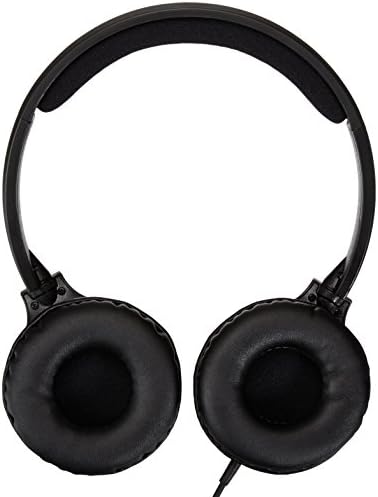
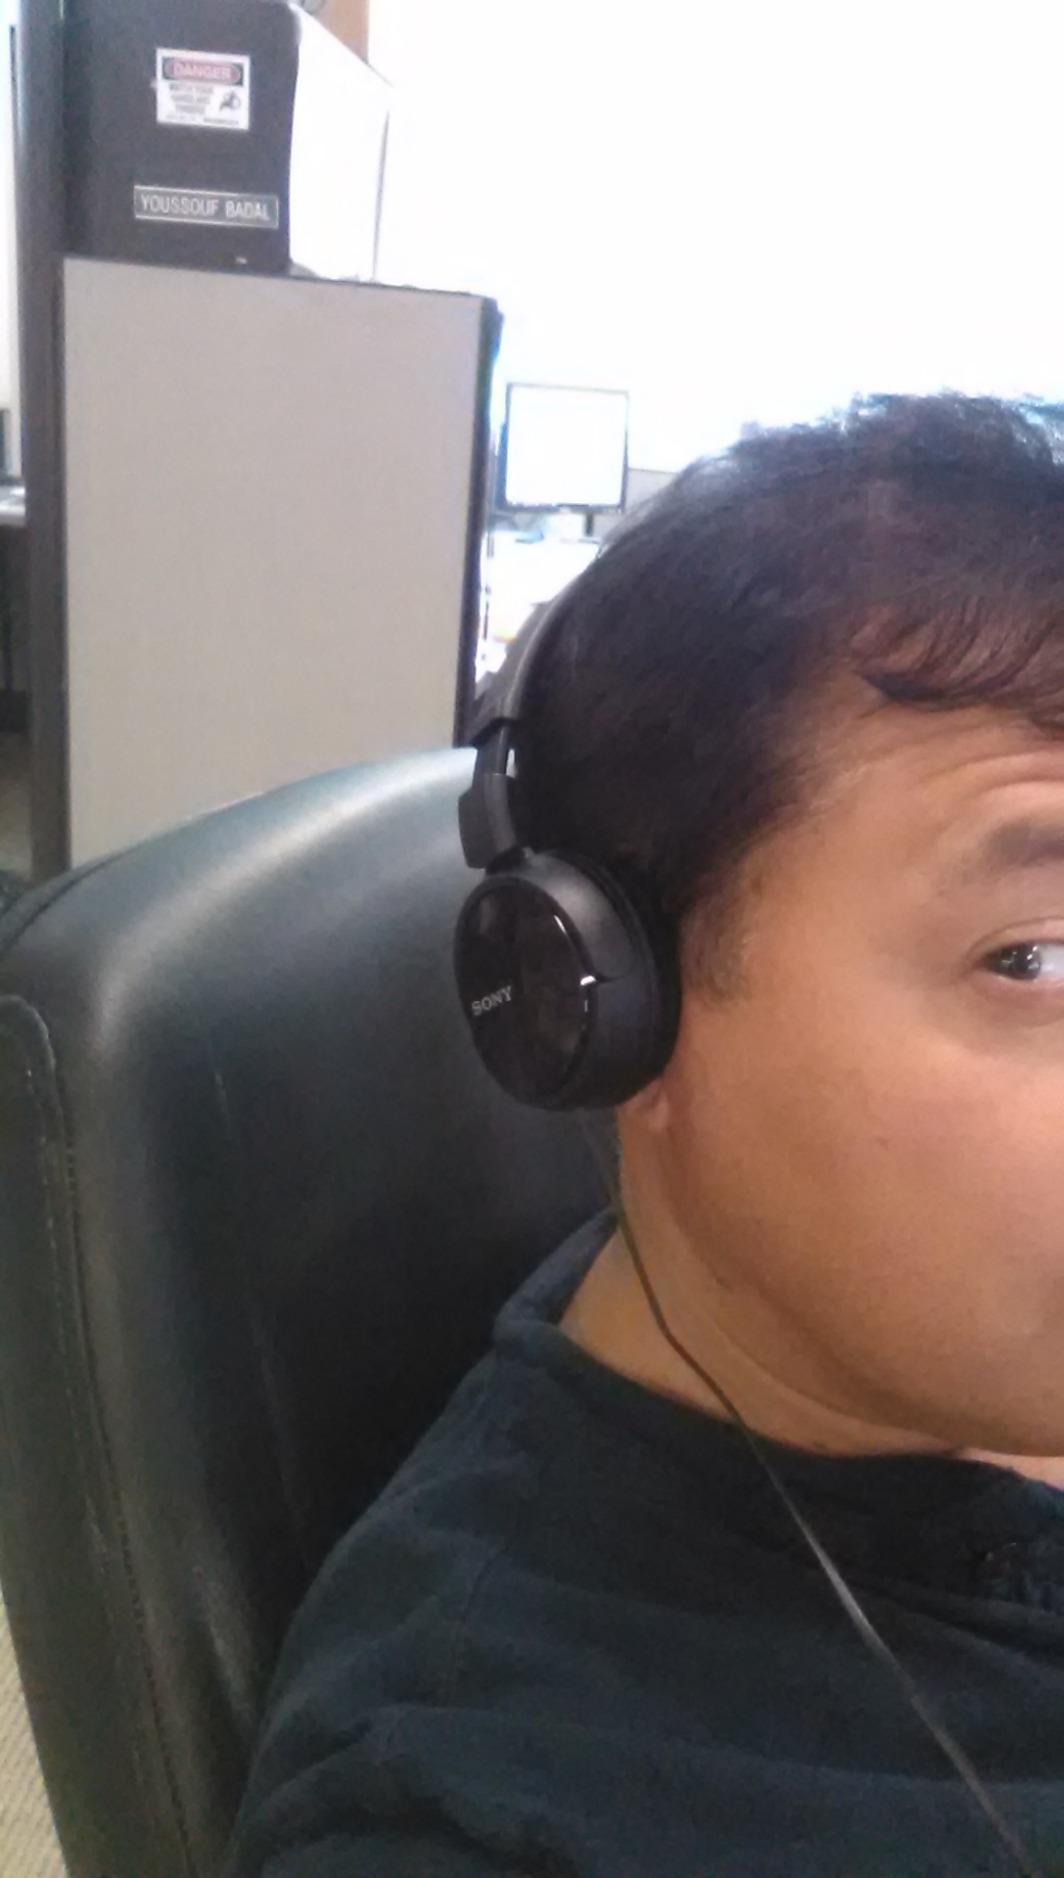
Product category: headphones
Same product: no